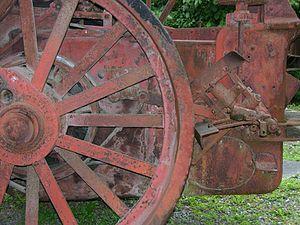
Le museo del marmo est un musée municipal consacré à l'histoire et au travail du marbre dans les alpes Apuanes, depuis la Rome antique jusqu’à nos jours, situé à Carrare en Toscane.